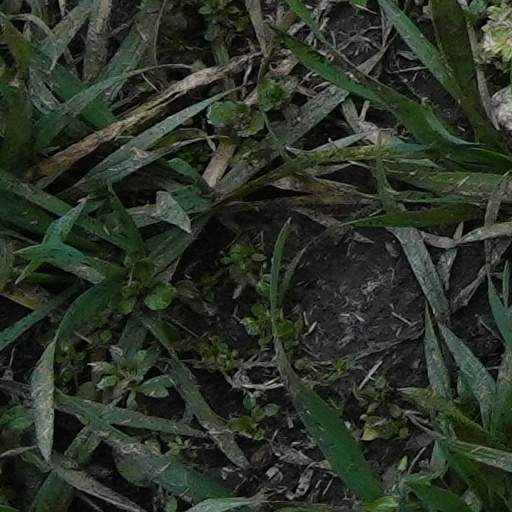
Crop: wheat